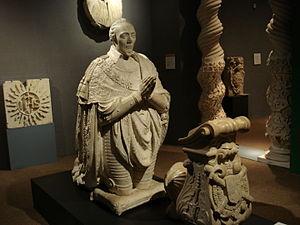
Alphonse d'Ornano, né en 1548 à Bastelica en Corse-du-Sud et mort le 21 janvier 1610 à Paris, est un maréchal de France qui s’est distingué notamment durant les guerres de religion. Il était le fils de Sampiero da Bastelica dit Sampiero Corso, capitaine puis colonel au service d’Henri II, et de Vannina d'Ornano.